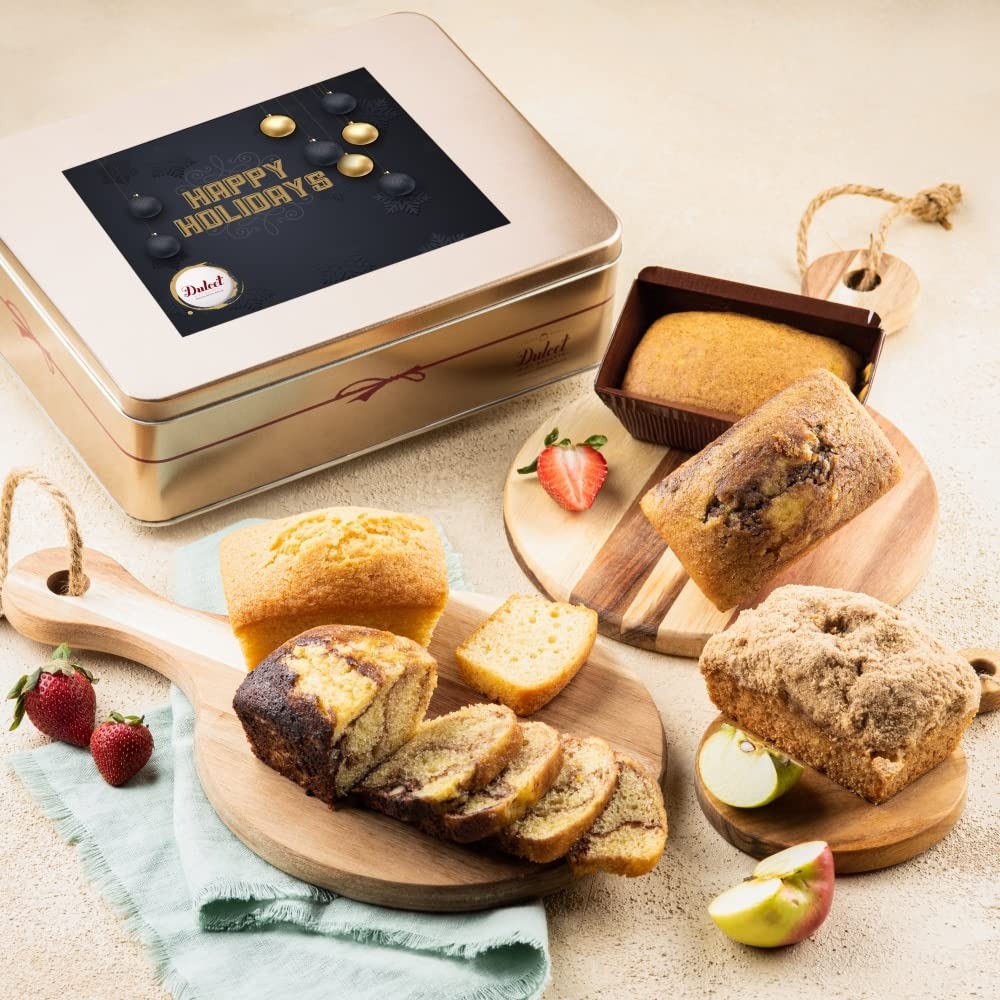
Item Name: Dulcet Gift Baskets Fresh Baked Holiday-Christmas Tea Cake Assortment in a Tin with Marble, Apple Cinnamon & Pumpkin Delightful Flavors for Office Gatherings for Men & Women
Bullet Point 1: CHRISTMAS DELIGHT: Deliver the seasons’ joyous tidings with Dulcets holiday assortment. Elegant and classic, this is the perfect gift to grace any Christmas party or event. Gift includes: 2 Marble Loaves, 1 Apple Loaf, 1 Traditional Loaf, and 1 Pumpkin Loaf.
Bullet Point 2: BEAUTIFULLY PRESENTED: This hand-picked collection of holiday treats makes a statement just by itself, enclosed in a fashionable box designed with a hot-stamped imprint. Impress your loved ones in a way that will linger on long after the goodies will have disappeared.
Bullet Point 3: CHRISTMAS GIFT FOR ALL: These Festive goodies is the perfect solution to convey your holiday spirits to your clients or business associates. The nostalgic flavors of our fresh-baked goods combined with our one-of-a-kind gift box, Will surely bring smiles to your coworkers, boss, business associates, clients, customers, or partners, of this unique gift basket long after their Christmas celebrations & Gift Giving adventures will be over.
Bullet Point 4: FRESHNESS: Our goal is to bring you the very best in design. Each Dulcet pastry is individually wrapped to ensure the utmost freshness. All of our amazing pastries. We have the right to change Products and Flavors upon availability for equal valued products.
Bullet Point 5: SATISFACTION: We love our present basket so much, and we're sure you will feel the same. If, for any reason, you or your recipient aren't fully satisfied with our products, we'll be there for you! What are you waiting for? Buy us with confidence!
Product Description: Deliver the seasons’ joyous tidings with Dulcets holiday assortment. Elegant and classic, this is the perfect gift to grace any Christmas party or event. Gift includes: 2 Marble Loaves, 1 Apple Loaf, 1 Traditional Loaf, and 1 Pumpkin Loaf. Beautifully presented : This hand-picked collection of holiday treats makes a statement just by itself, enclosed in a fashionable box designed with a hot-stamped imprint. Impress your loved ones in a way that will linger on long after the goodies will have disappeared.
Value: 1.0
Unit: Count

Price: 59.99